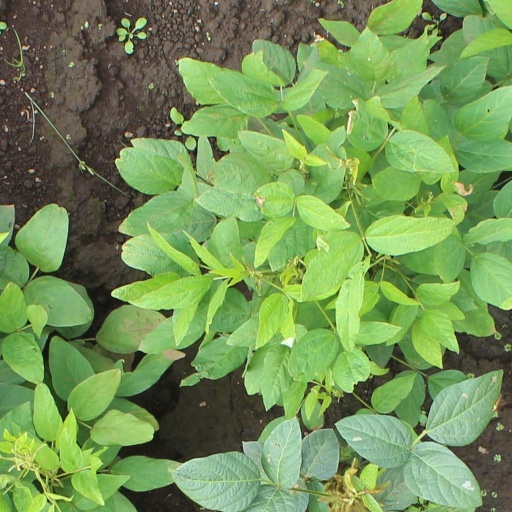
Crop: soybean